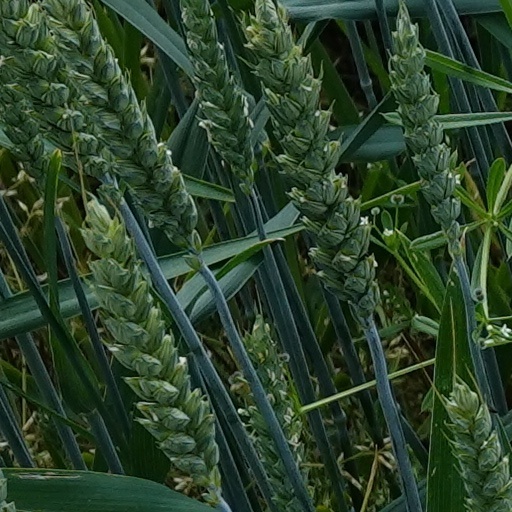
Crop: wheat